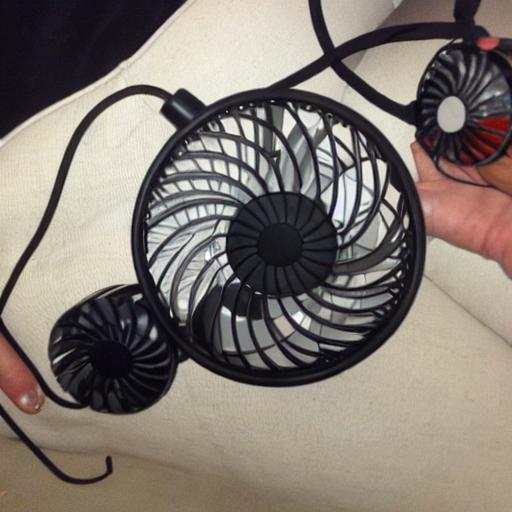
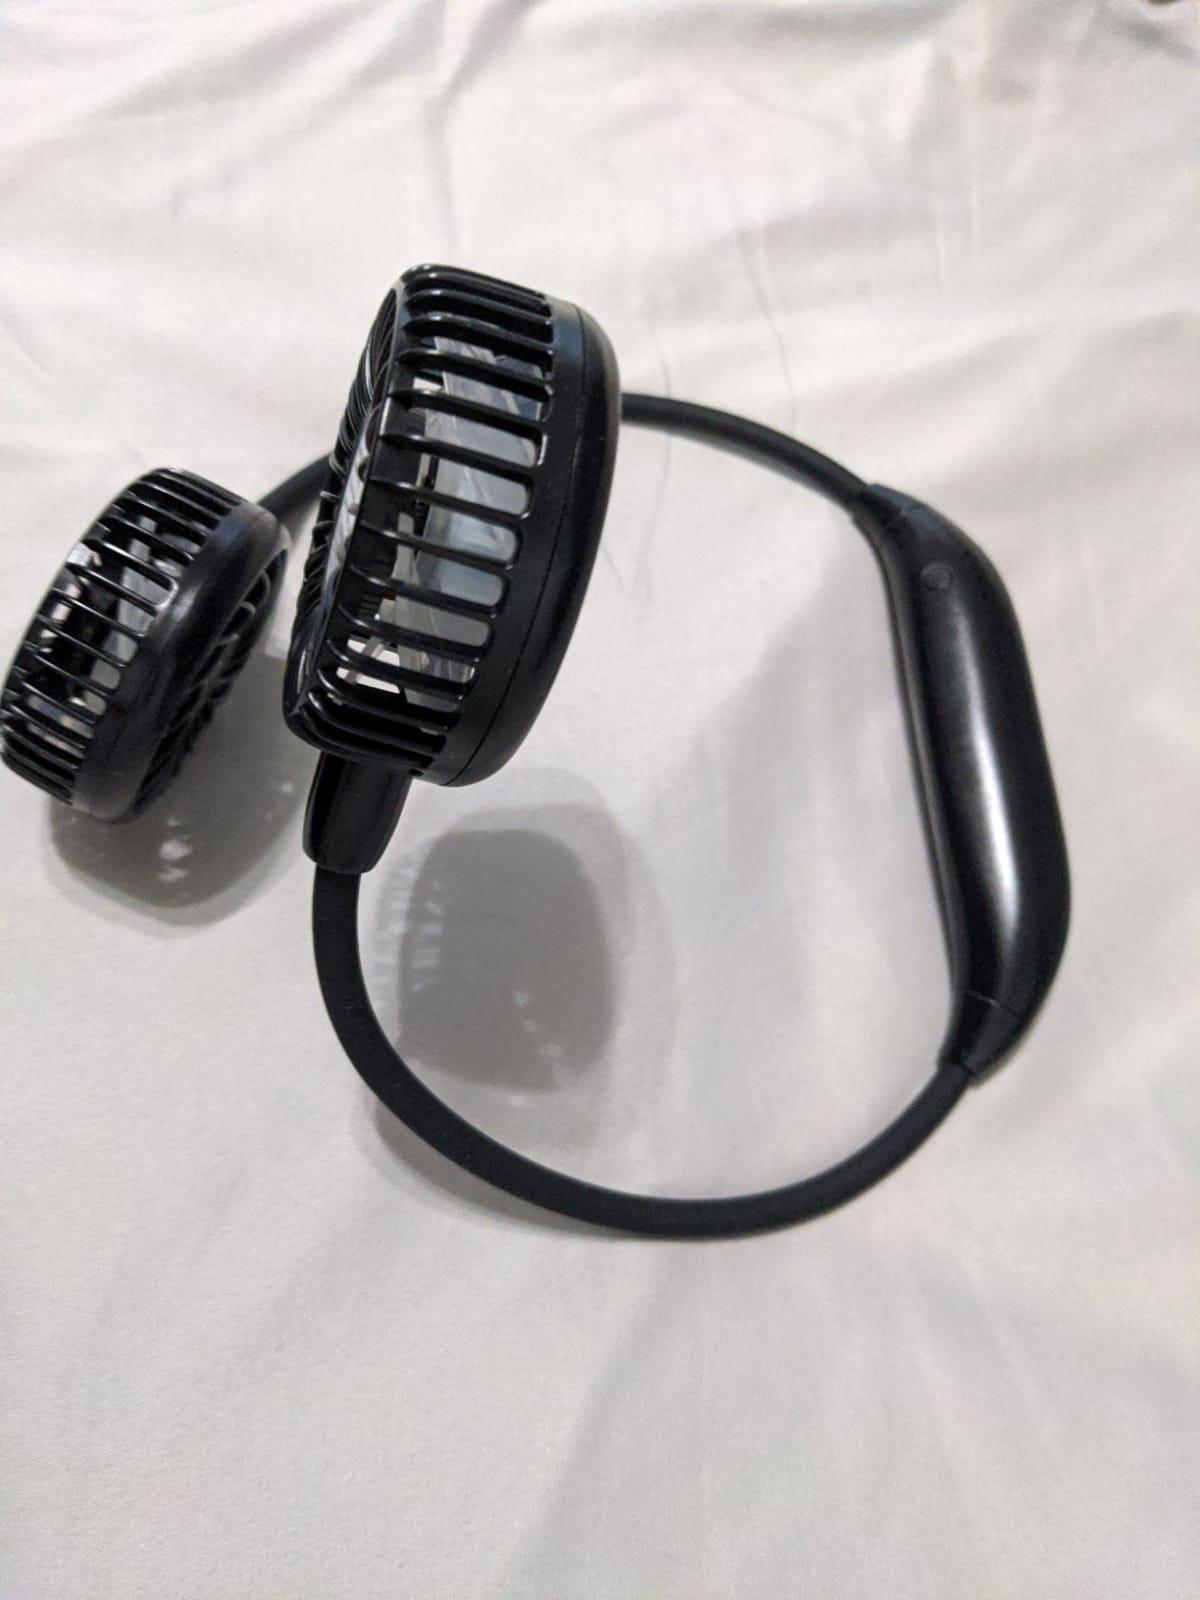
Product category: fan
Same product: no